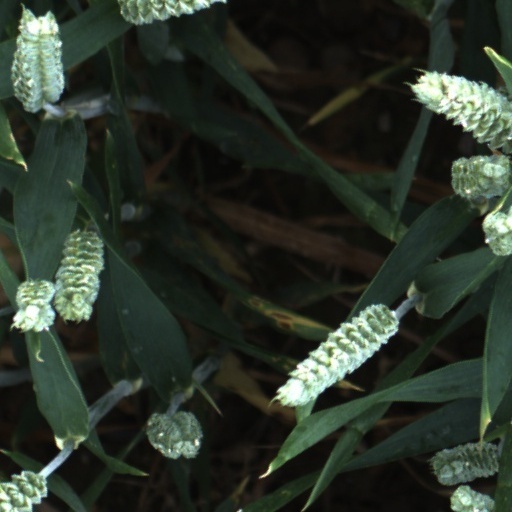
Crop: wheat